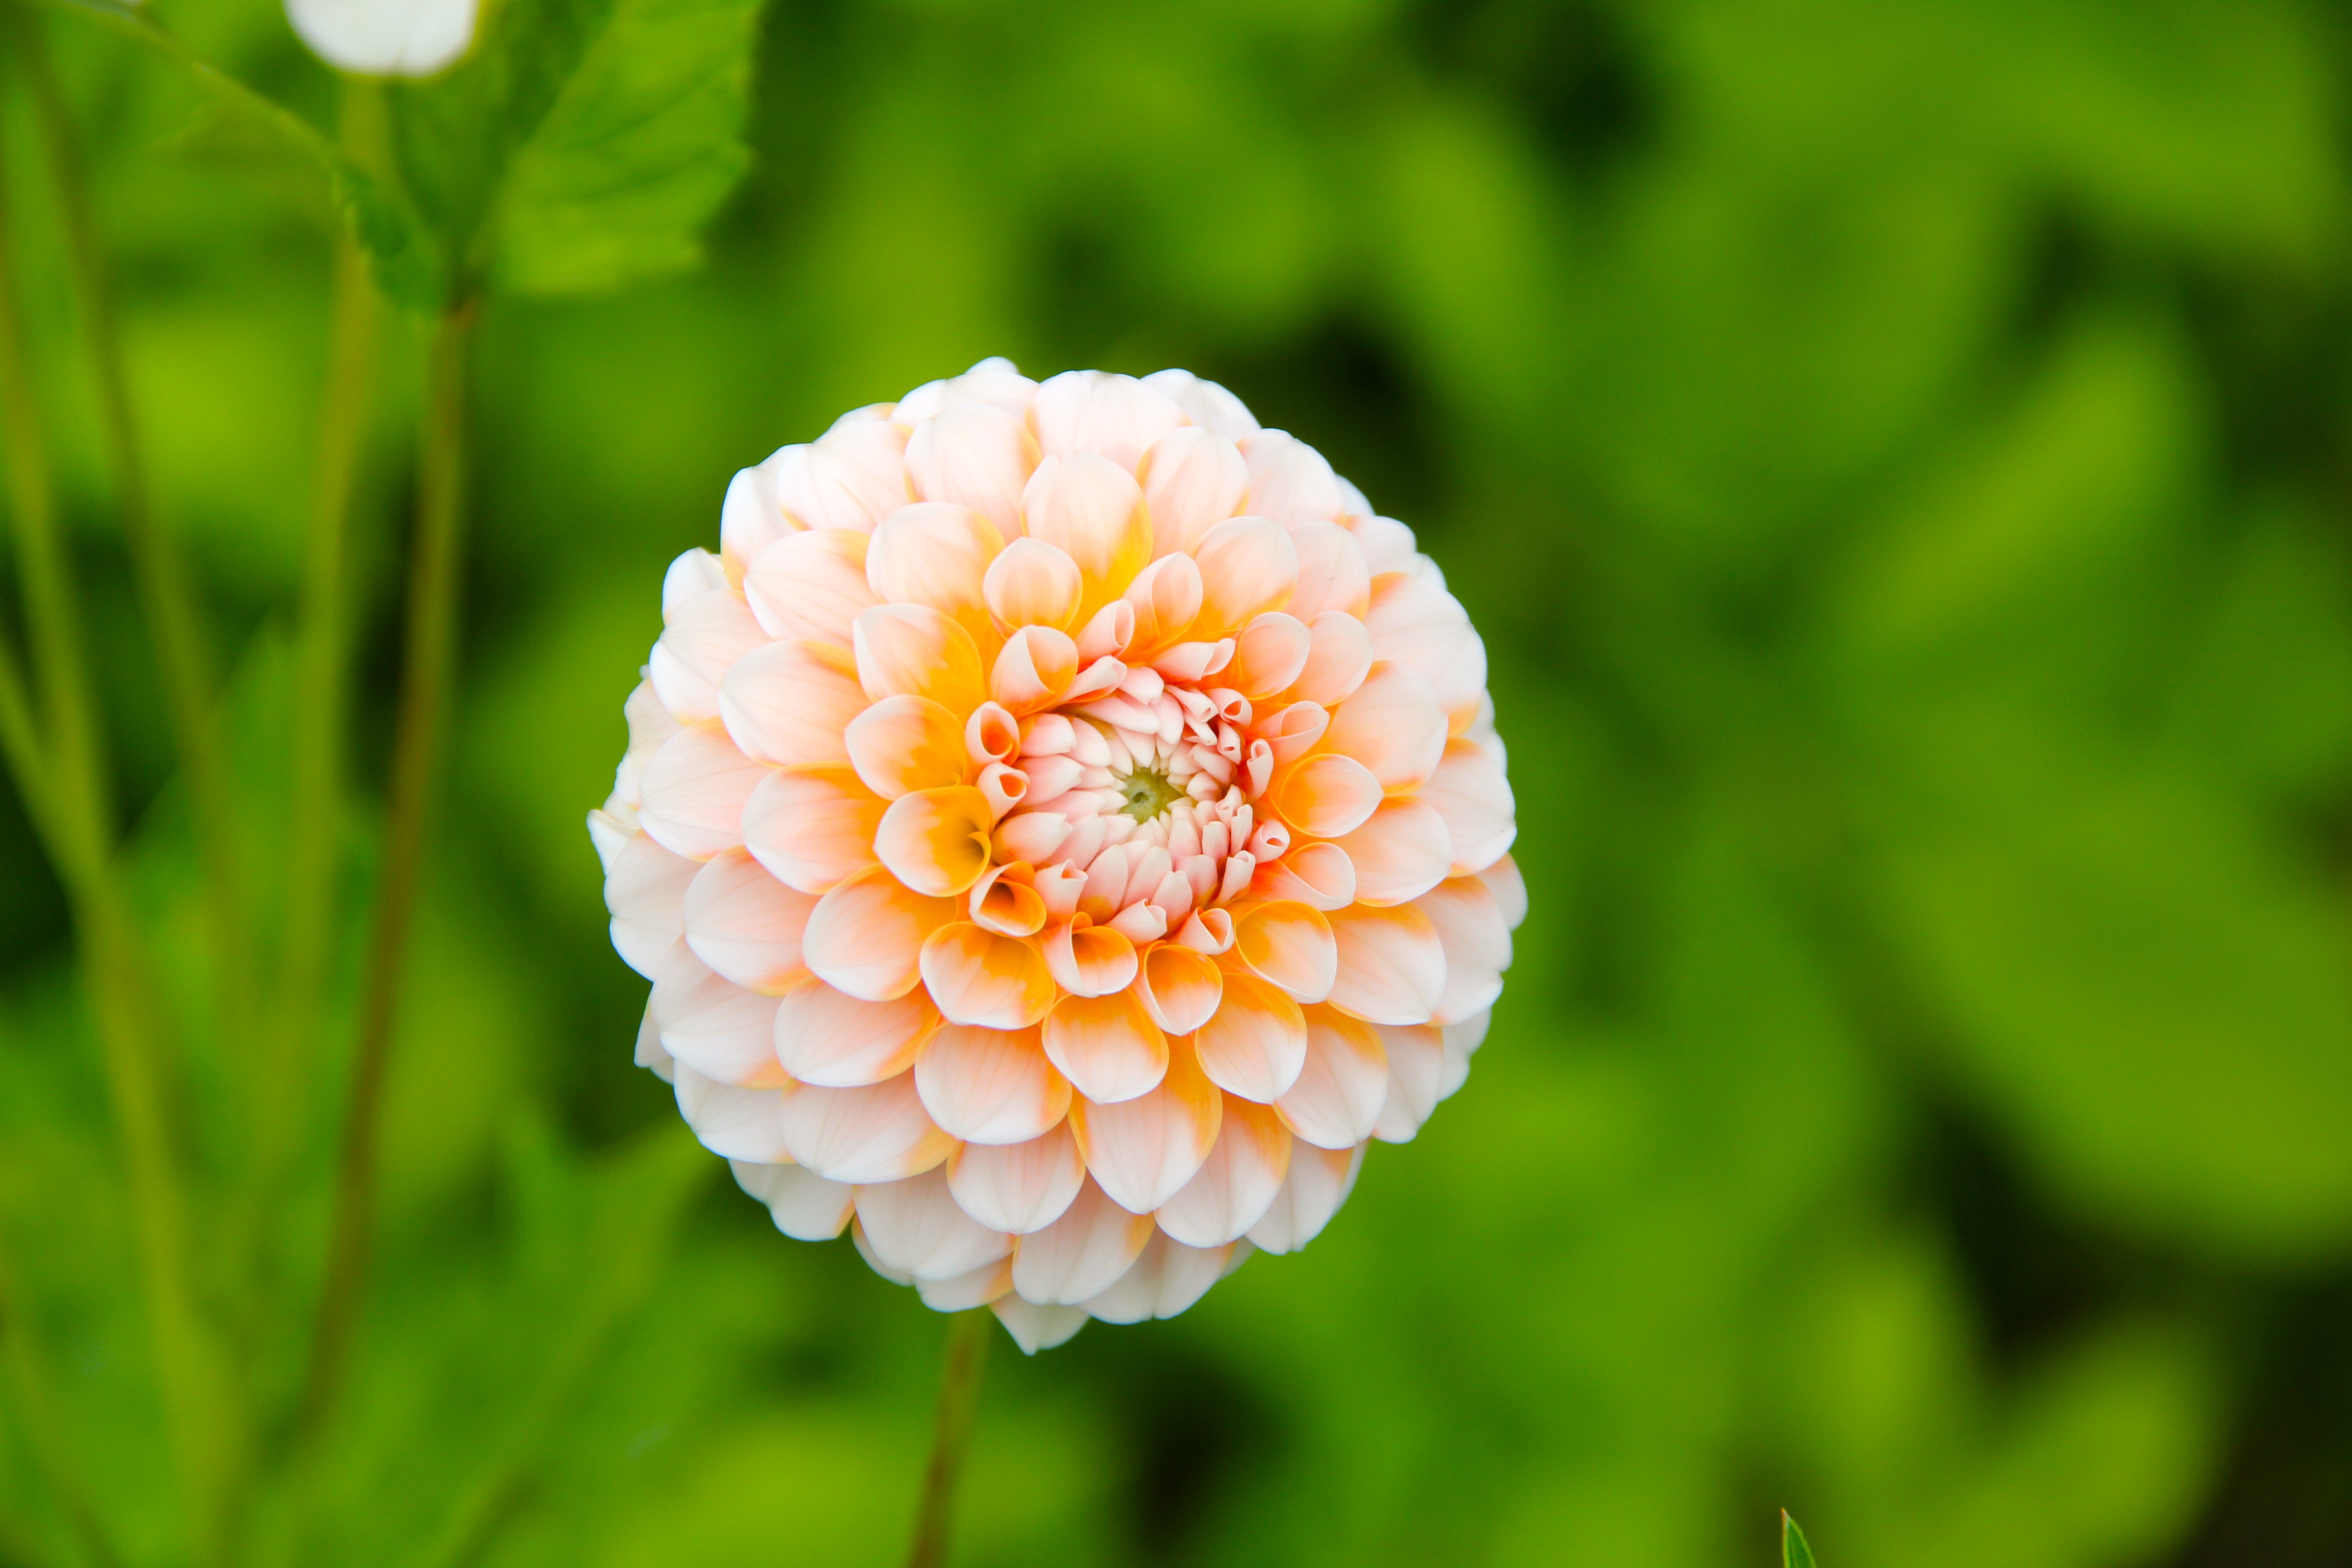
nature, blossom, plant, field, meadow, leaf, flower, petal, bloom, daisy, green, botany, flora, wildflower, close up, dahlia, macro photography, garden plant, flowering plant, daisy family, plant stem, land plant